Bobsleigh

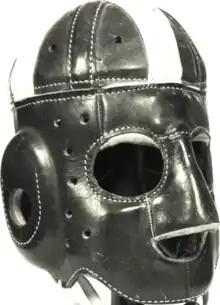
Early bobsled mask

It developed after hotelier Caspar Badrutt (1848–1904) convinced some wealthy English regular guests to remain through the entire winter at his hotel in the mineral spa town of St. Moritz, Switzerland. He had been frustrated that his hotel was only busy during the summer months. By keeping his guests entertained with food, alcohol and activities, he quickly established the concept of "winter resorting". Within a few years, wintering at Badrutt's St. Moritz hotel became very fashionable in Victorian Britain. However, with increased numbers this led some guests to search for new diversions. In the early 1870s some adventurous Englishmen began adapting boys' delivery sleds for recreational purposes.